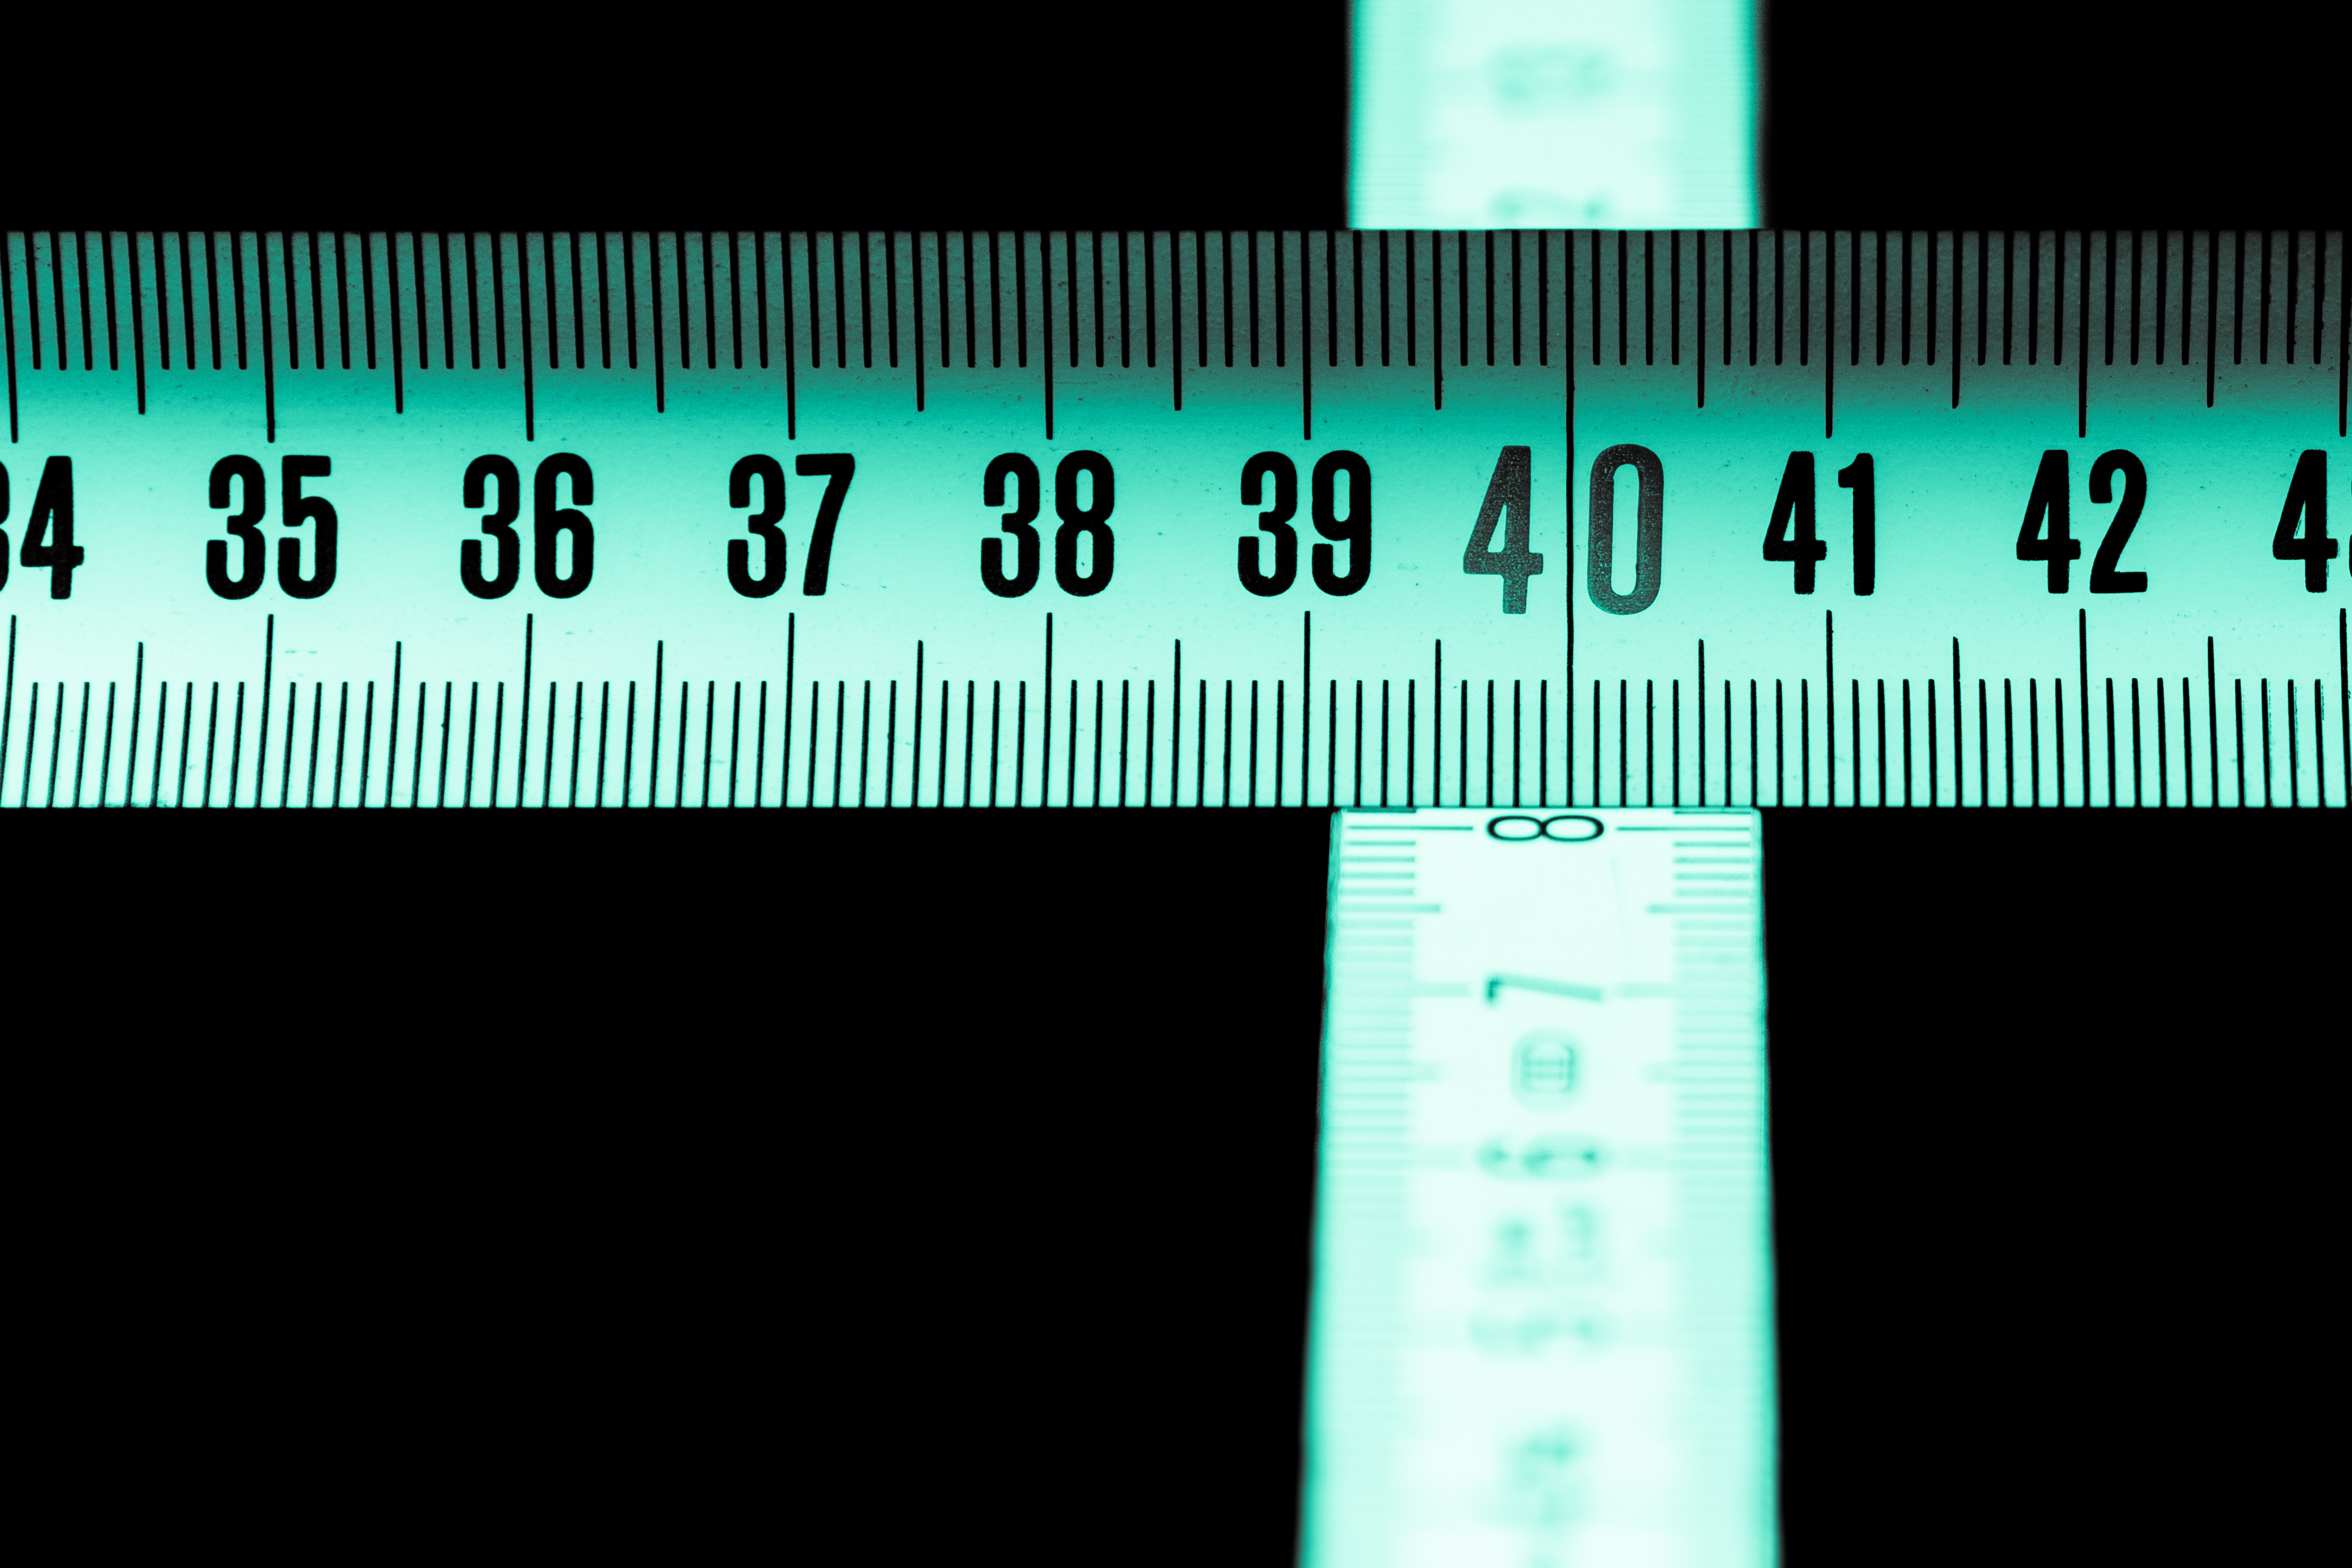
architecture, number, architect, construction, line, distance, macro, measure, craft, ruler, cross, close, brand, font, text, mathematics, build, tape measure, dof, depth of field, count, screenshot, datailaufnahme, folding rule, digit, exactly, macro photo, deep of field